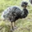
Label: bird